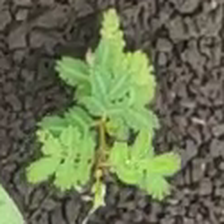
Weed species: Dwarf_cassia_(Chamaecrista pumila)